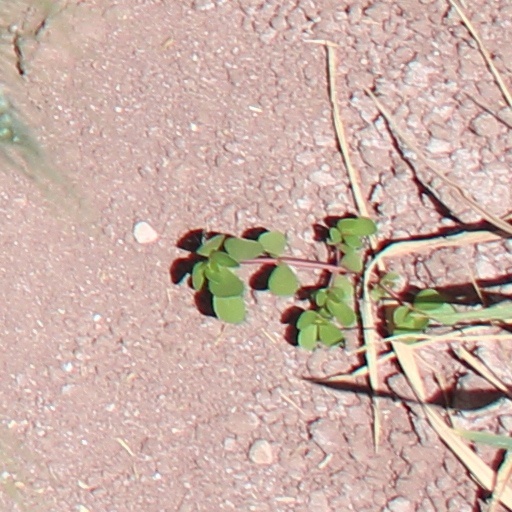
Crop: wheat